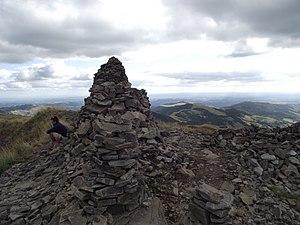
Cairn au sommet du puy Chavaroche (1739 m) dans les monts du Cantal.
Le puy Chavaroche est un sommet français faisant partie des monts du Cantal. Il culmine à 1 736 m d'altitude. Il s'y trouve « un homme de pierre » impressionnant où l'on dépose une pierre pour laisser une trace de son passage. Le puy Chavaroche est traversé par le sentier de grande randonnée 400.